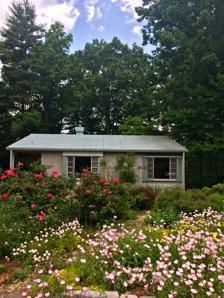
Building: Bruce A. and June L. Elmore Lustron House
Country: United States of America
Year built: 1949
Historic house in North Carolina, United States United States historic place Bruce A. and June L. Elmore Lustron House U.S. National Register of Historic Places Show map of North Carolina Show map of the United States Location 70 Hampden Rd. Asheville, North Carolina Coordinates 35°35′01″N 82°29′48″W / 35.58361°N 82.49667°W / 35.58361; -82.49667 Area .81 acres (0.33 ha) Built 1949 ( 1949 ) , 1985 Architectural style Lustron house NRHP reference No. 13000635 Added to NRHP August 27, 2013 Bruce A. and June L. Elmore Lustron House is a historic home located at Asheville , Buncombe County, North Carolina .  It was built in 1949, and is a one-story, side-gable-roof Westchester Deluxe two- bedroom-model Lustron house . It is sheathed in dove grey and green enamel-finish steel panels. An addition was made to the house about 1985. It was listed on the National Register of Historic Places in 2013. References